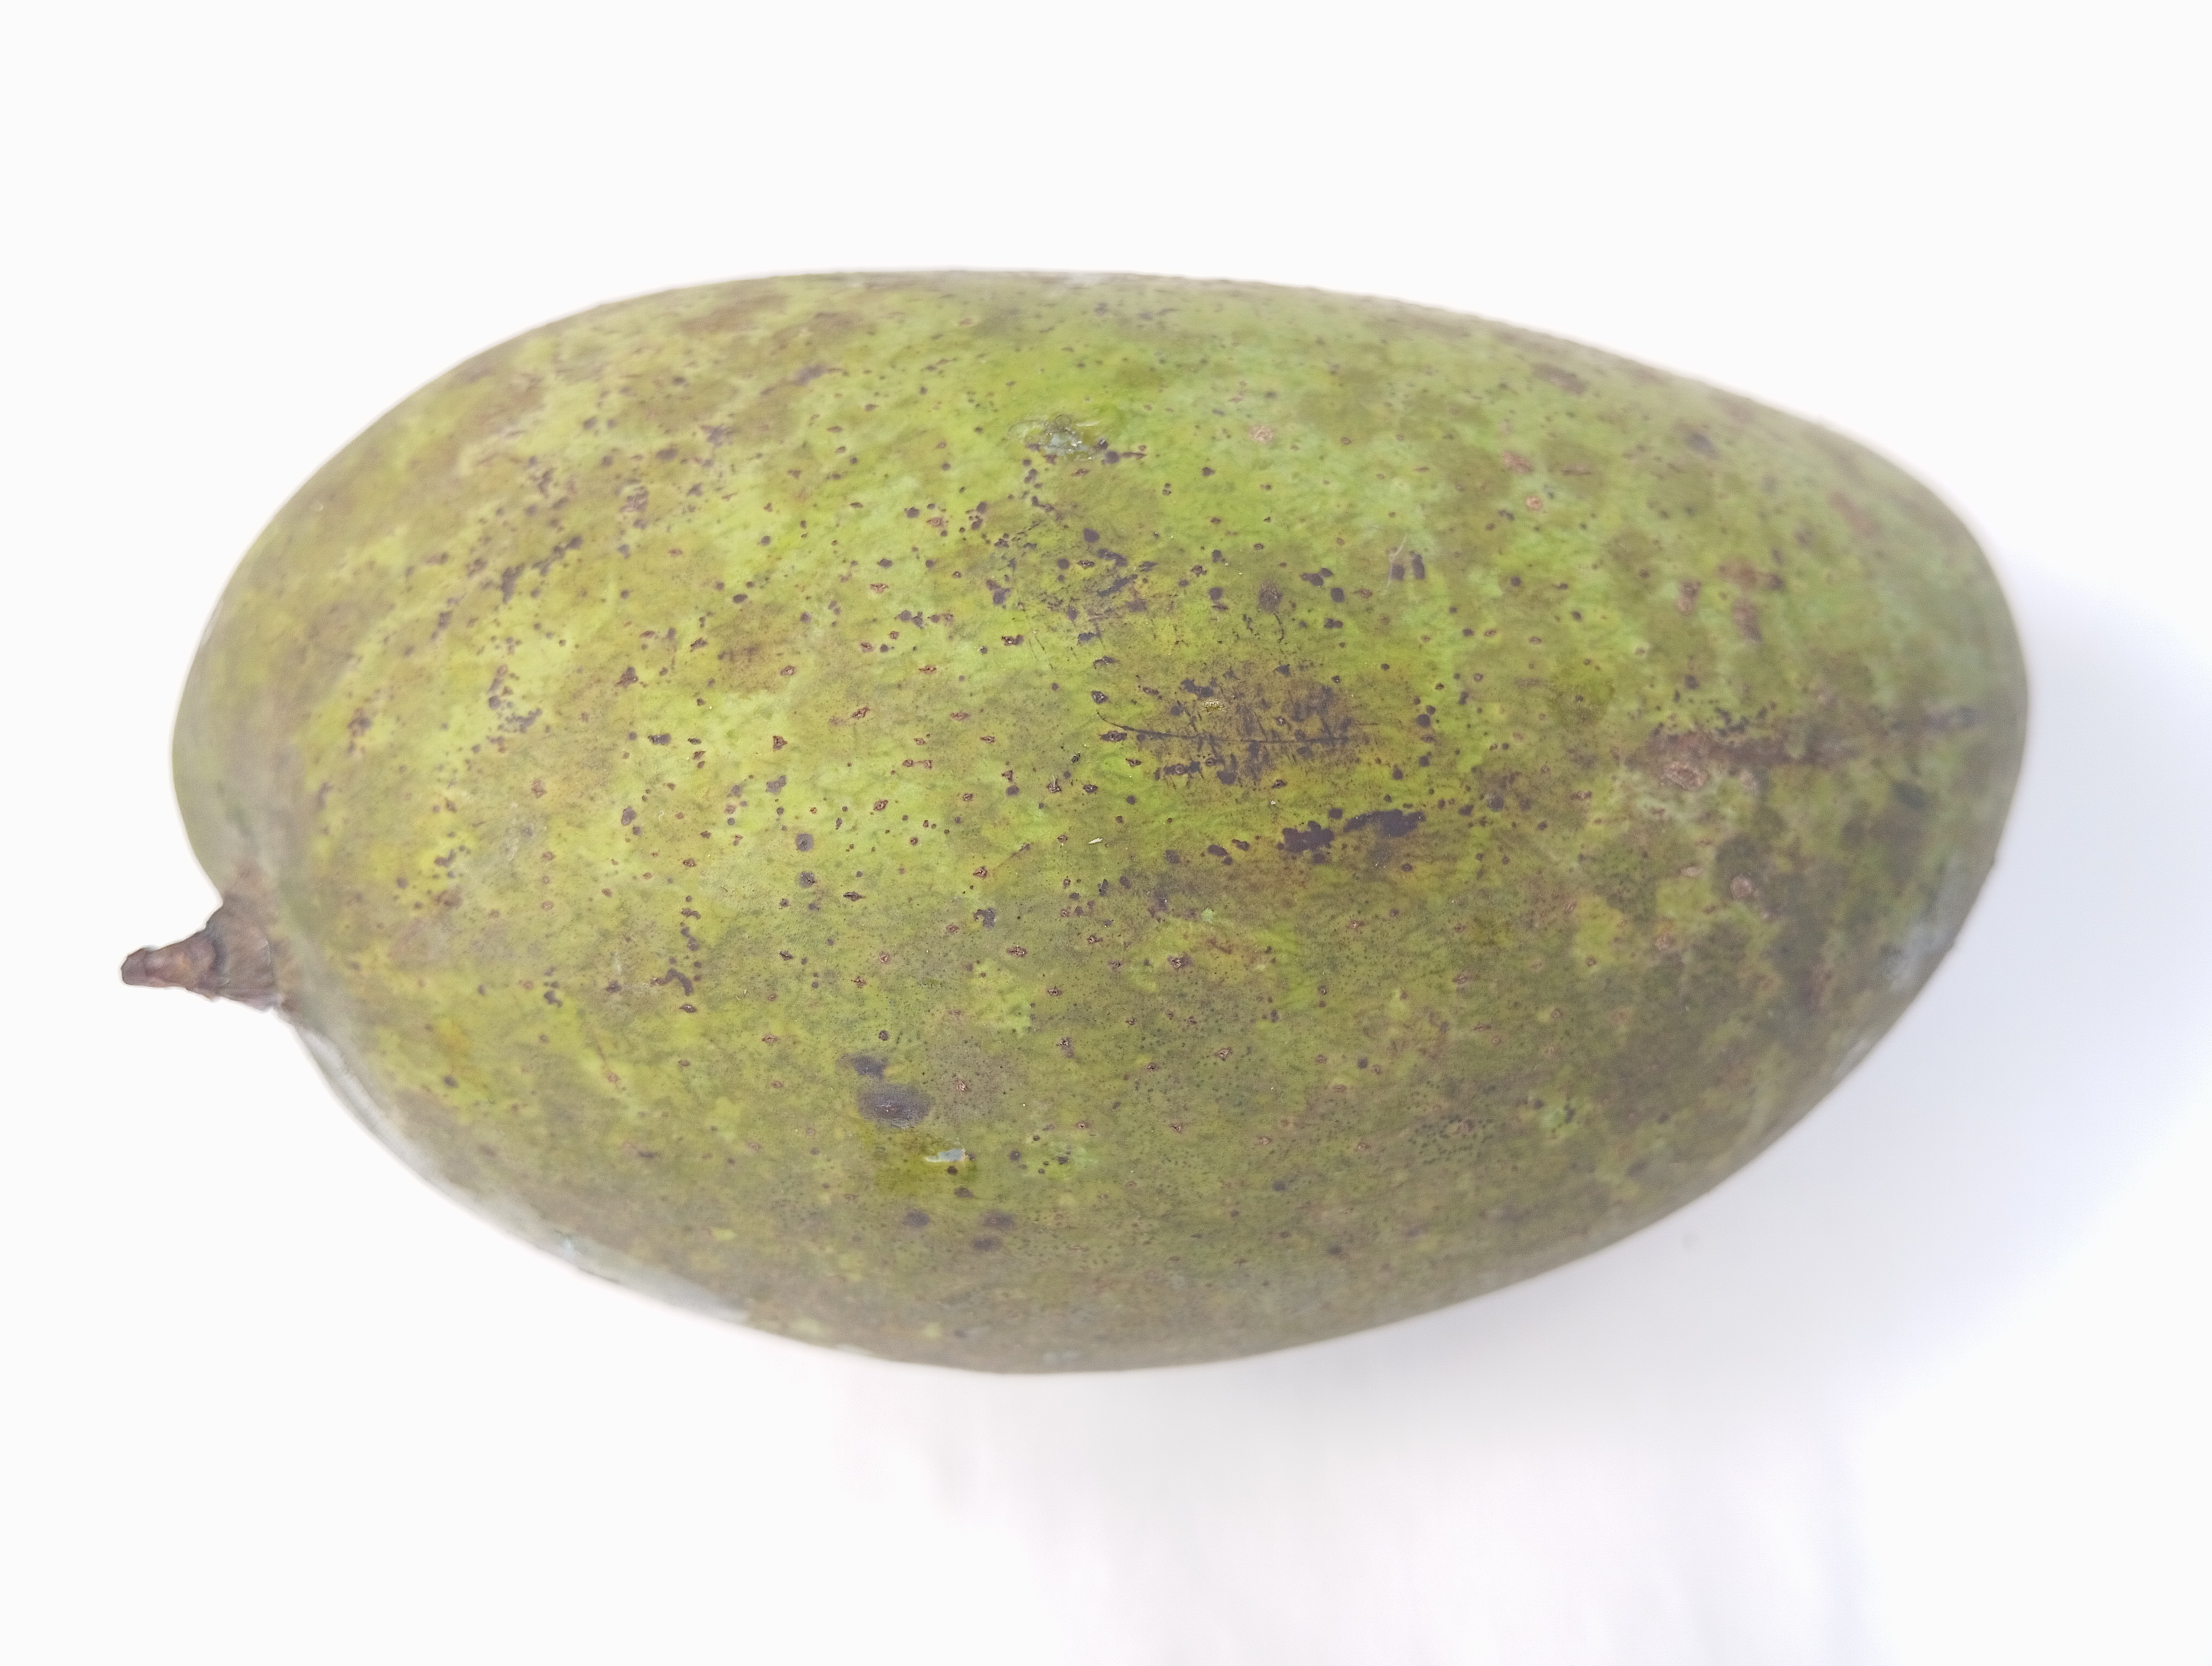
Mango variety: Fazli